State University of New York at Purchase

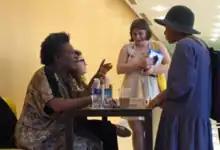
Poet Claudia Rankine, whose work has been featured in "Harper's Magazine" and "The Kenyon Review", speaks to audience member Lena Dunham at the university following a lecture

As of 2021, Purchase College had 3,695 undergraduate students with freshman enrollment of 647. 59.9% of Purchase's student body is female. 17% of the college's students come from outside of New York state. Purchase has an acceptance rate of 52% and a student-teacher ratio of 12:1. 62% of Purchase students receive need-based financial aid and the college has an endowment of $61.1 million.